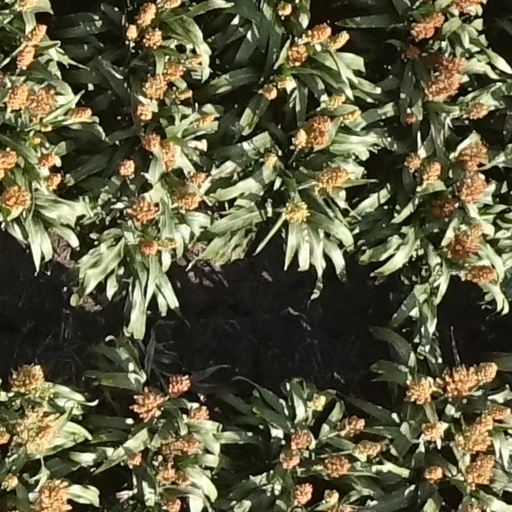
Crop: sorghum